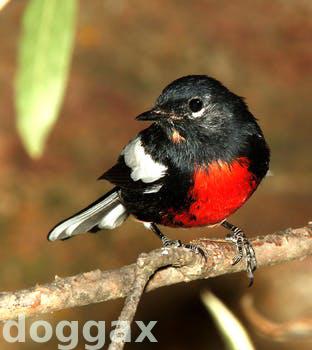
Label: Watermark